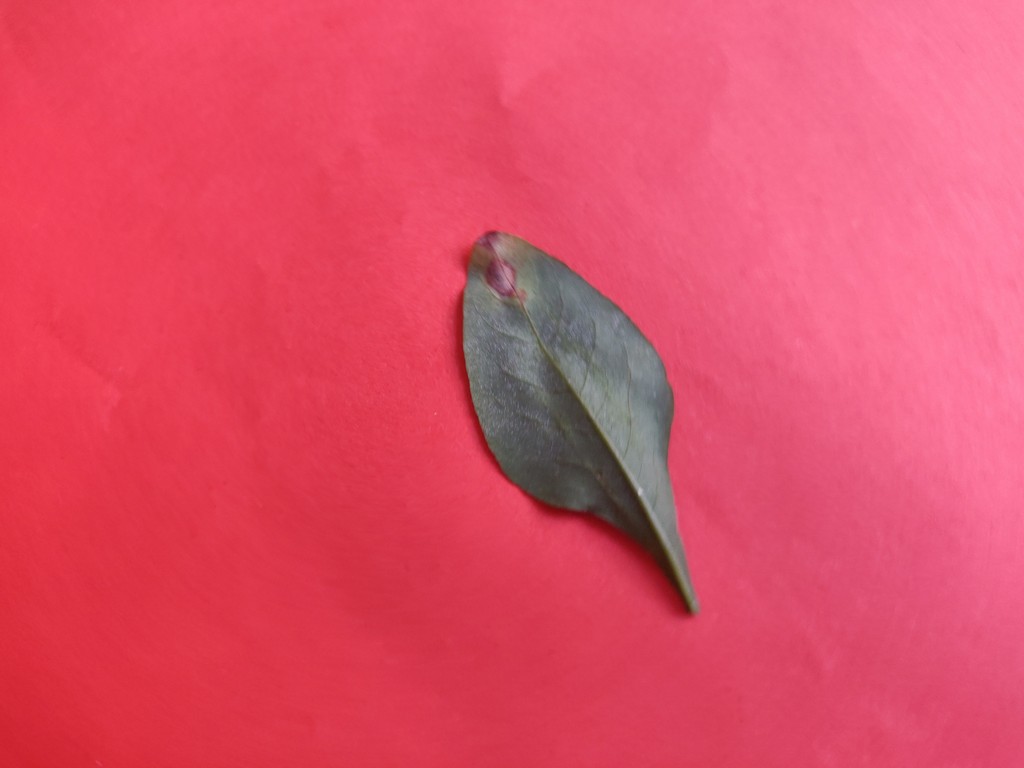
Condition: Unhealthy
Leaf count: single
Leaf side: back